Karolina Proniewska

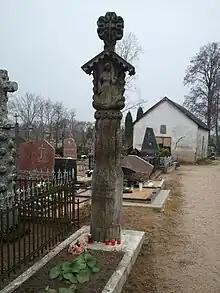
Karolina Proniewska grave in Utena Cemetery (exact place of burial is unknown)

Karolina Proniewska or Karolina Praniauskaitė (1828–1859) was a romantic Polish-Lithuanian poet and translator, of Samogitian extraction. Born in Samogitia, a historical region of Lithuania, then part of the Russian Empire, she is sometimes referred to as a "Samogitian Bard".